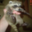
Label: raccoon